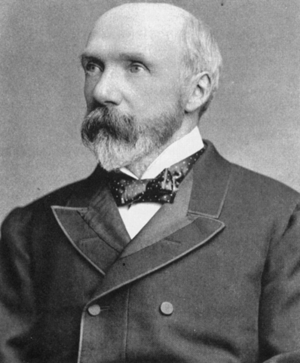
Nautraliste John Anderson (1833-1900)
John Anderson, né le 4 octobre 1833 à Édimbourg et mort le 15 août 1900 à Buxton, est un naturaliste et un médecin écossais.